Frances Harmer

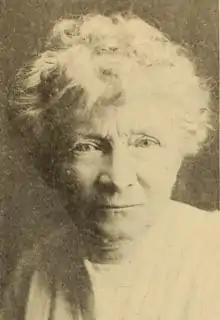
Frances Harmer, from a 1922 publication.

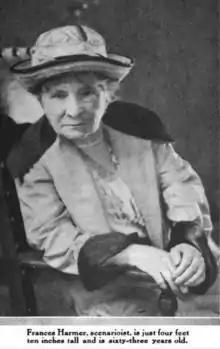
Frances Harmer, from a 1921 publication.

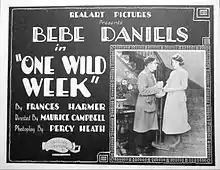
"One Wild Week" lobby card, crediting Frances Harmer

Frances Harmer (1858 – January 1927) was an English-born writer of short stories and a screenwriter in Hollywood, known as the "Little Mother of the Movies".